Emma Woodhouse

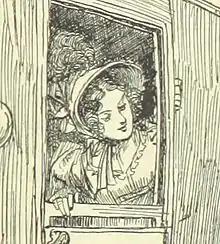
Emma in an illustration by Hugh Thomson from an 1896 edition of the novel

Emma Woodhouse is the 21-year-old titular protagonist of Jane Austen's 1815 novel "Emma". She is described in the novel's opening sentence as "handsome, clever, and rich, with a comfortable home and a happy disposition... and had lived nearly twenty-one years in the world with very little to distress or vex her." Jane Austen, while writing the novel, called Emma, "a heroine whom no-one but myself will much like."